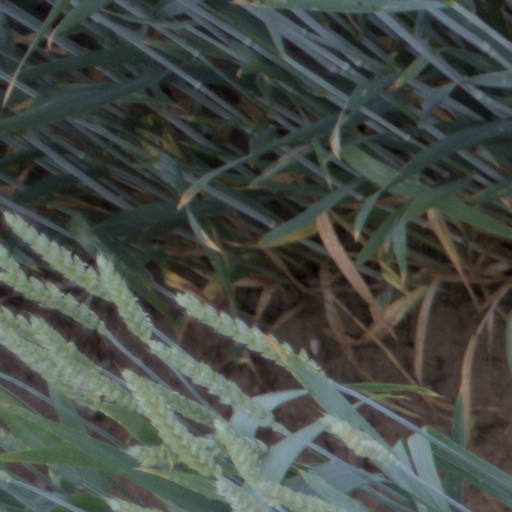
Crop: wheat